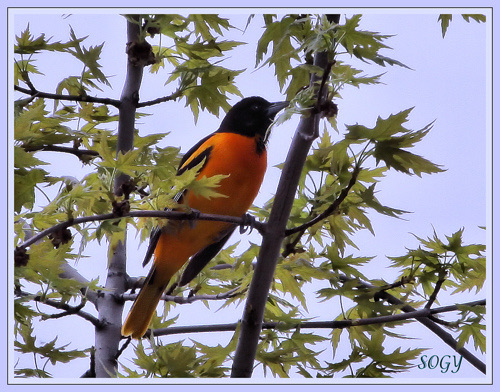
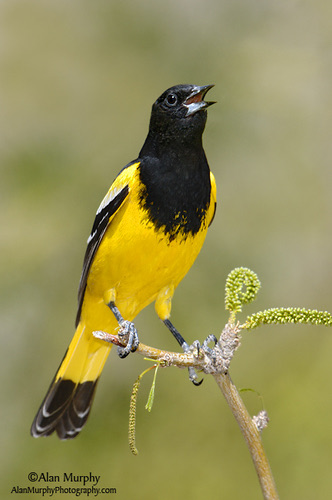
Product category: misc
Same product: yes